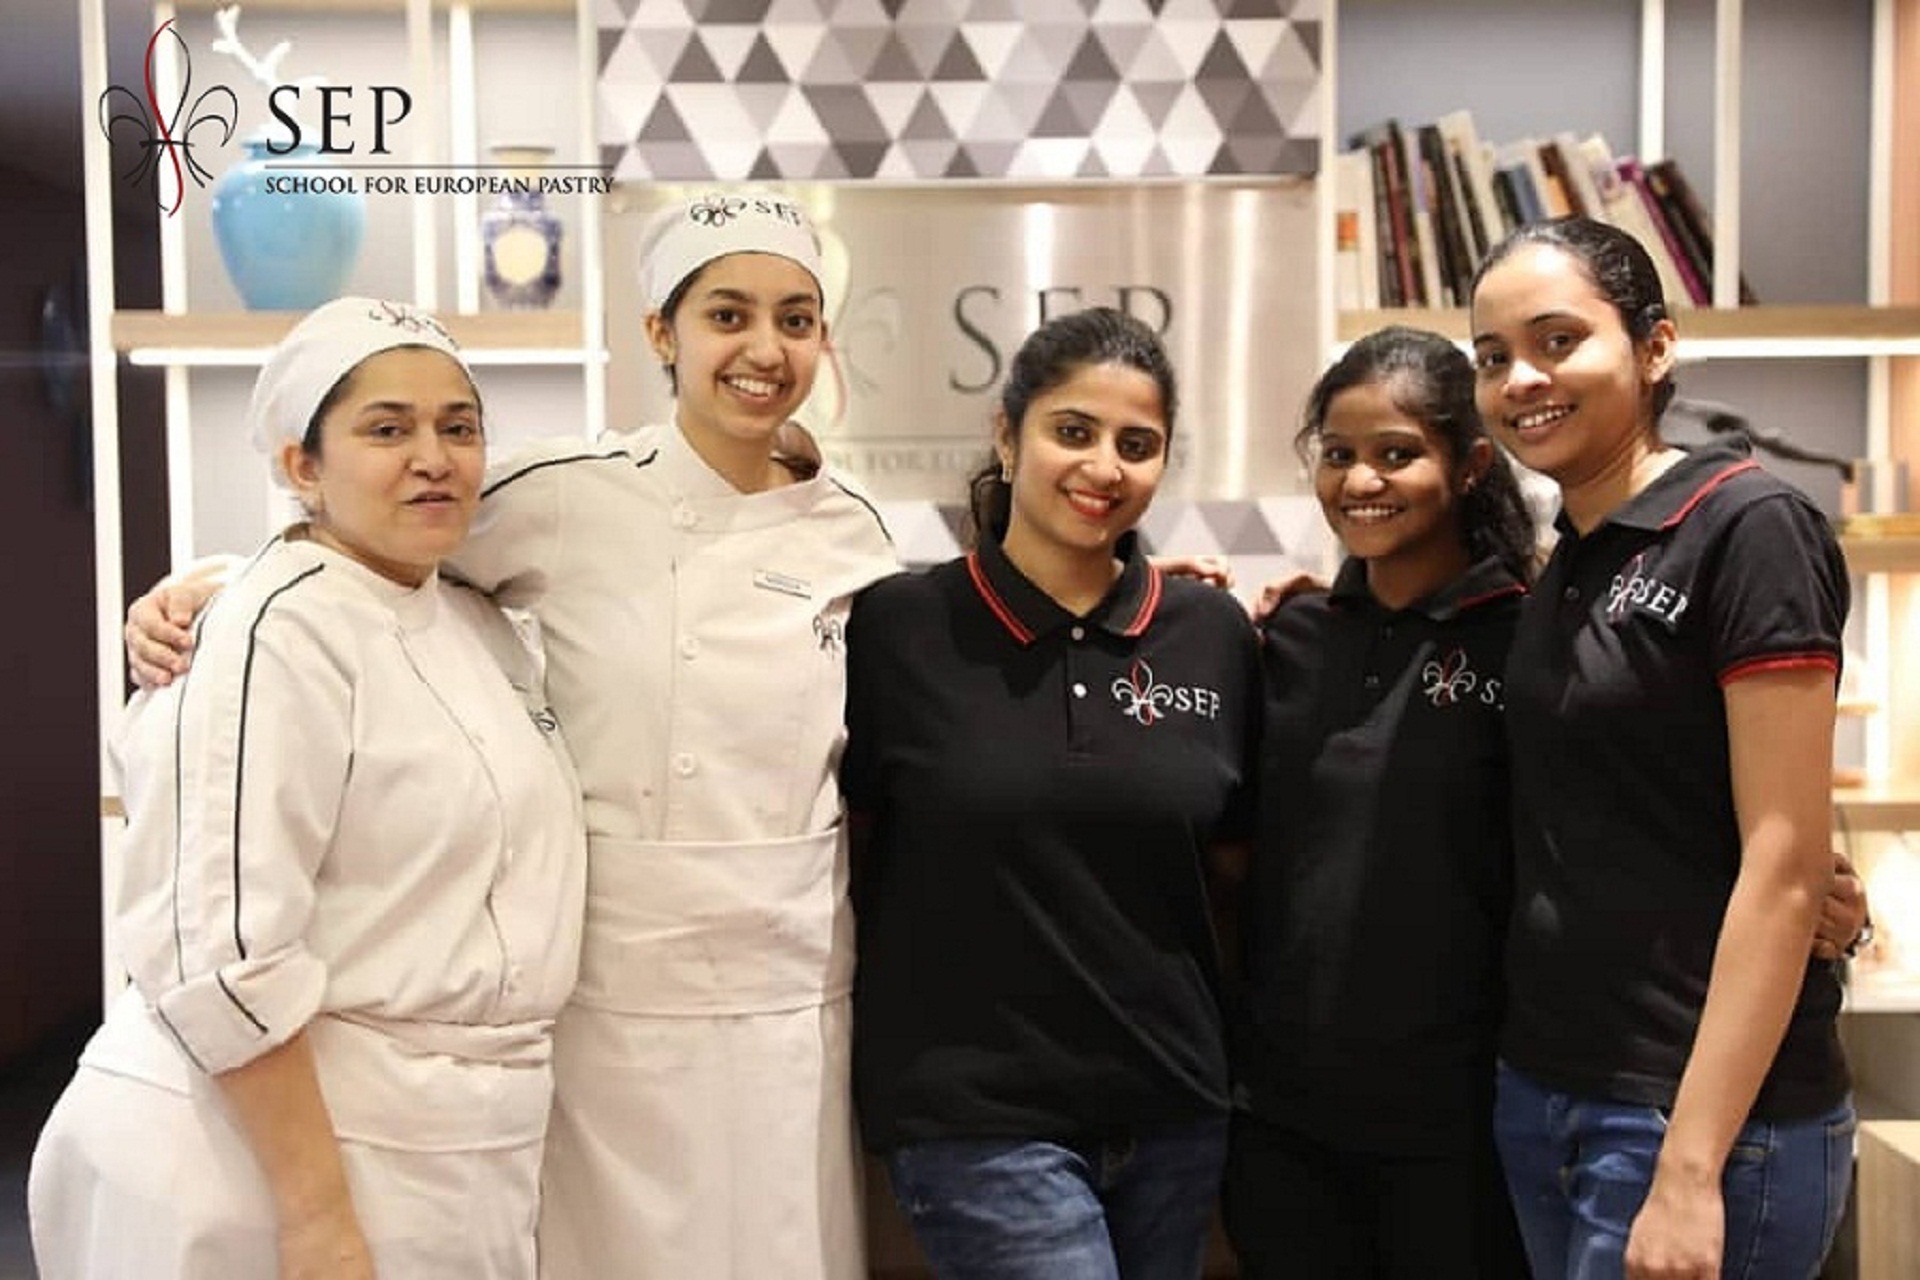
people, skin, team, event, eyewear, smile